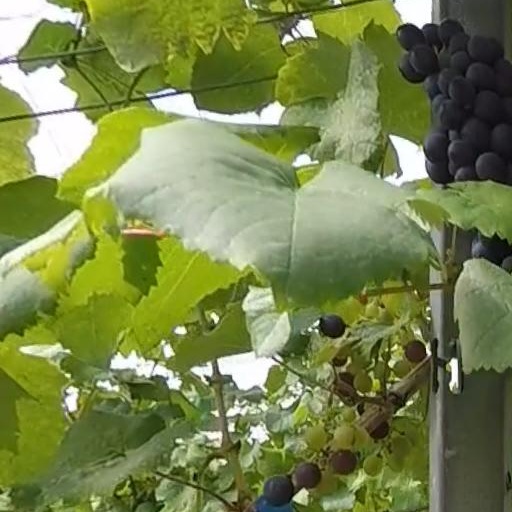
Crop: grape